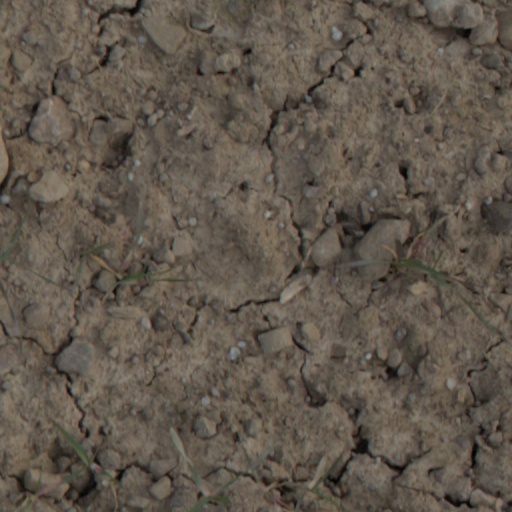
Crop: wheat